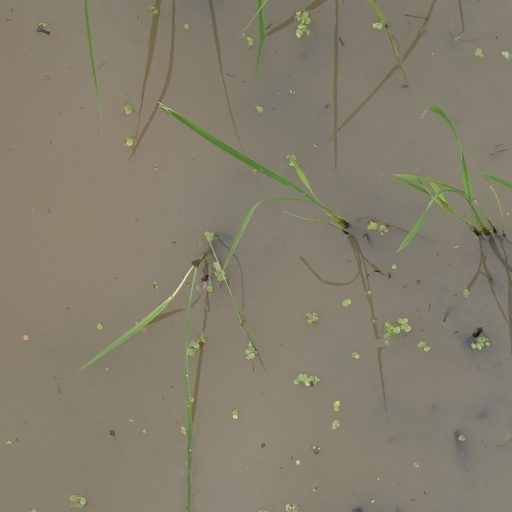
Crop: rice